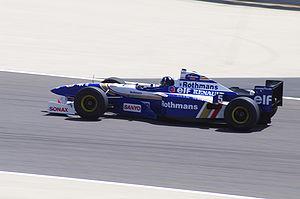
Damon Graham Devereux Hill, dit Damon Hill, né le 17 septembre 1960 à Hampstead, est un pilote automobile anglais, champion du monde de Formule 1 en 1996. Fils de Graham Hill, titré en 1962 et 1968, il est le premier champion du monde de Formule 1 à avoir succédé à son père au palmarès de son sport, Nico Rosberg l'imitant en 2016.